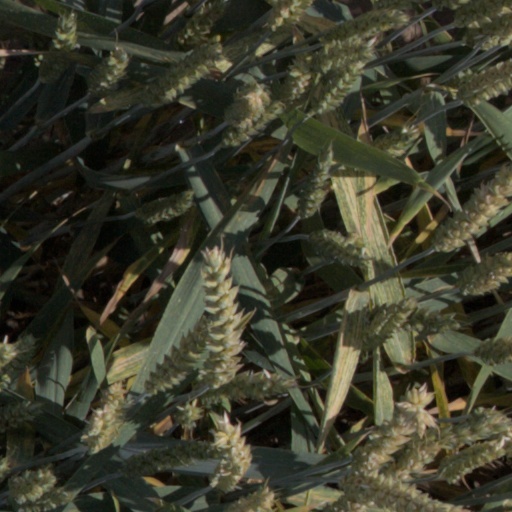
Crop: wheat